Anton R. Roessler

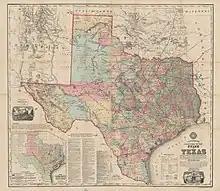
"A. R. Roessler's Latest Map of the State of Texas", 1874

During the late 1860s, Roessler worked as a geologist at the United States Land Office in Washington, D.C. He returned to Austin during the administration of Republican governor Edmund J. Davis.